Ludford, Shropshire

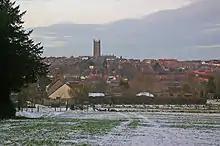
The view north across the Teme from the eastern part of Ludford village, with the skyline of Ludlow dominated by St Laurence's Church.

The civil parish of Ludford (which now covers a slightly different area than the ecclesiastical parish) runs along the south and east boundaries of Ludlow and includes the settlements of Ludford, the Sheet, Foldgate, Rocks Green, and Steventon. It is effectively divided by the River Teme into two halves (with no way to cross the river "within" the parish boundaries, since the 19th-century closure of the ancient road and ford to Steventon). The parish council meets outside the parish in Ludlow.